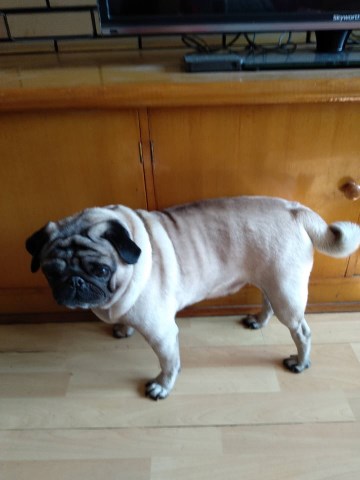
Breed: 798-n000130-pug